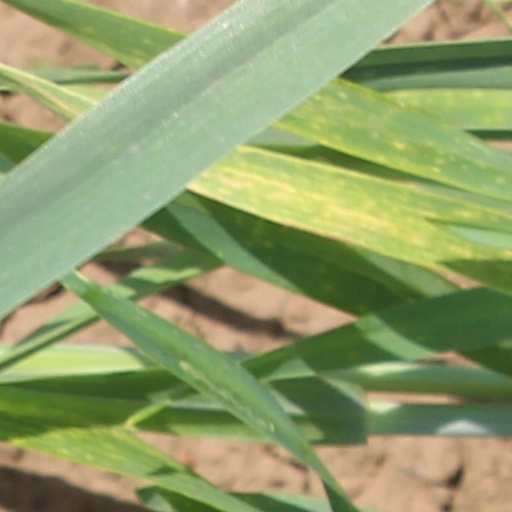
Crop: wheat